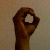
The image shows a hand gesture representing the letter 'O' in Indian Sign Language.